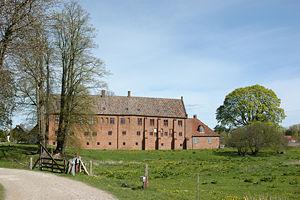
Le cloître Cistérien de Esrum au Danemark-Esrum Kloster-2007.
Esrum est une commune danoise de la région Hovedstaden et situé dans l'amt de Frederiksborg.
L'abbaye d'Esrum est une abbaye de l'Ordre cistercien située dans le bourg d'Esrum, au bord des rives du lac éponyme et à côté de la rivière Esrum Å, dans le nord de la région de l'île de Seeland, dans l'amt de Frederiksborg au Danemark.